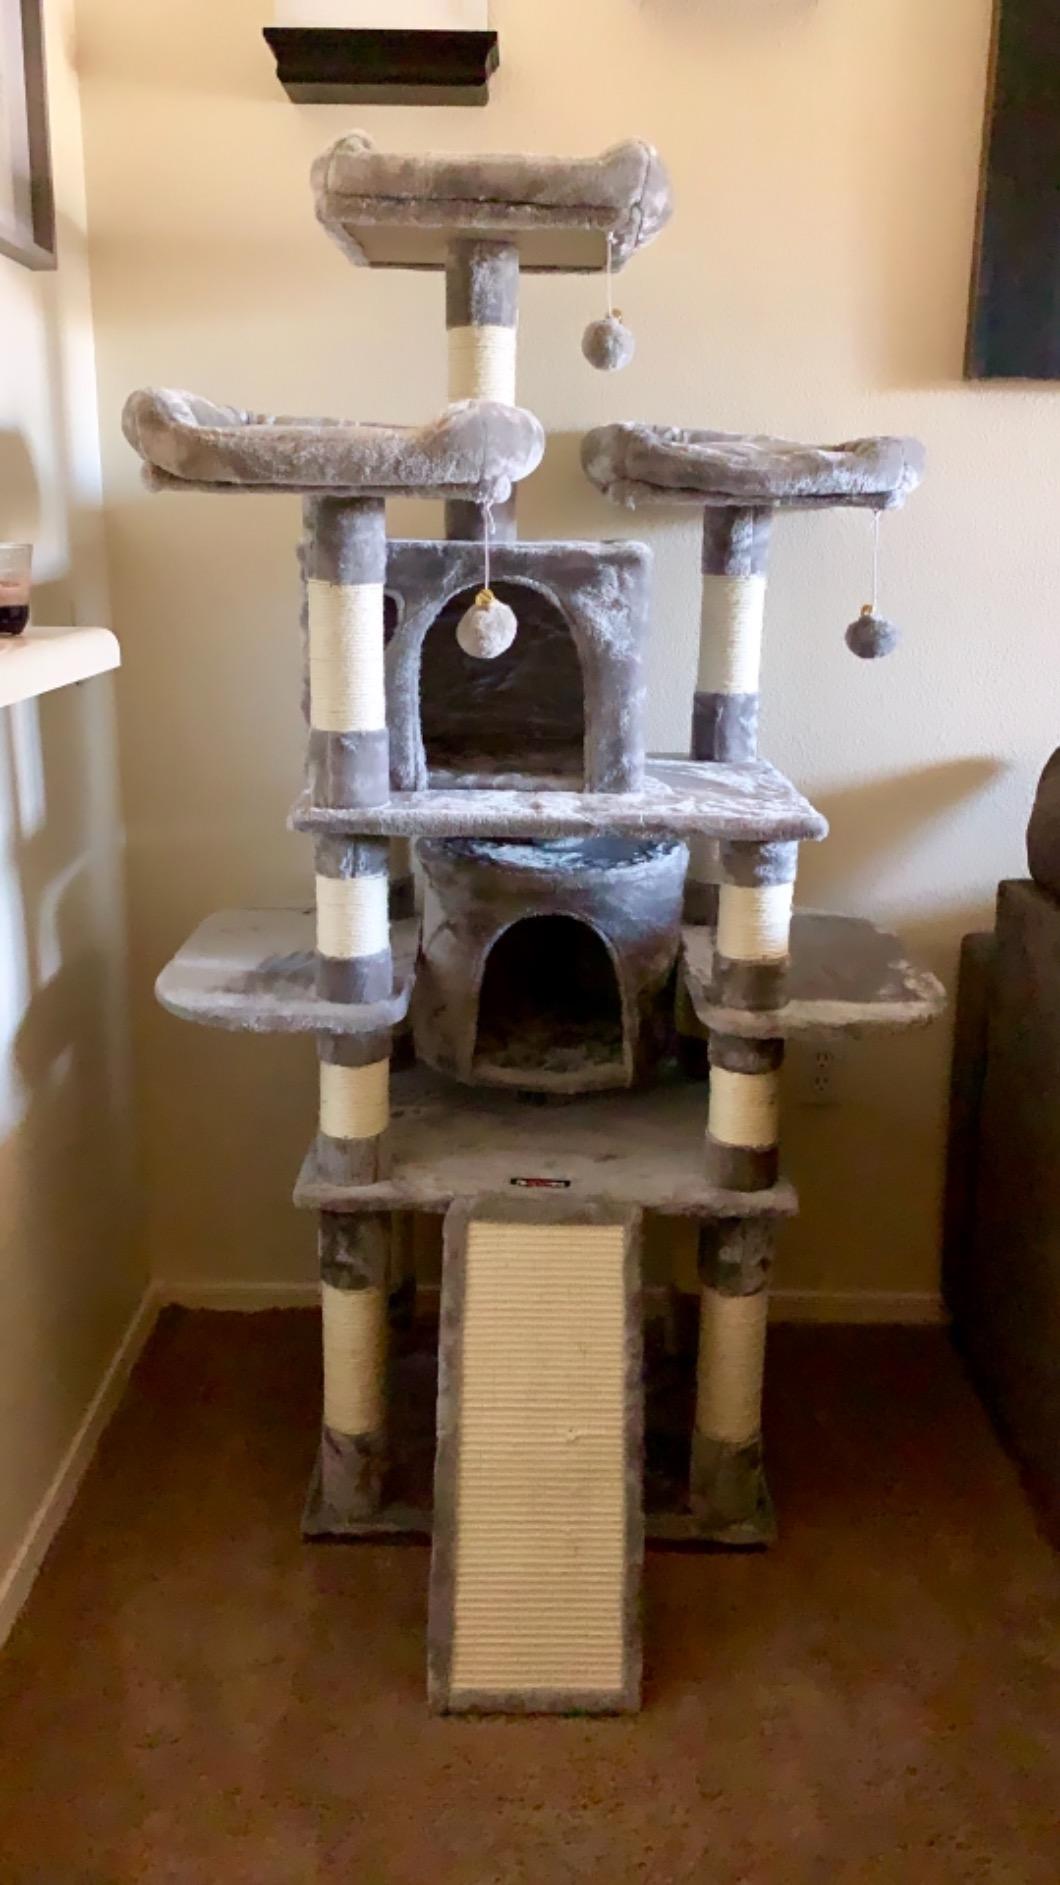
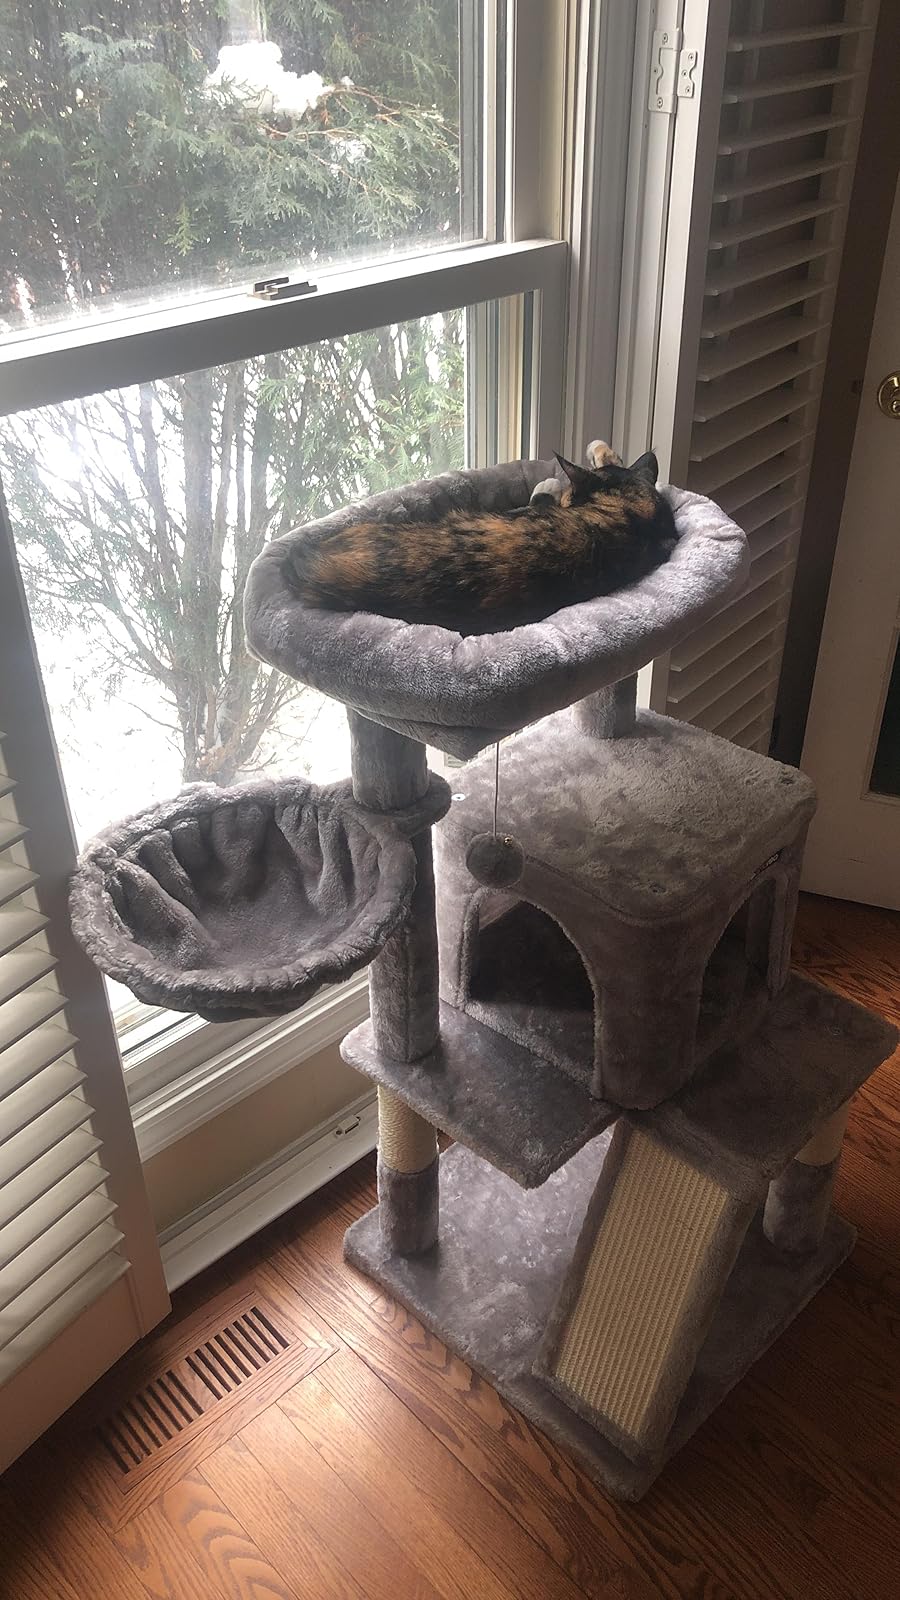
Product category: items_cat tree
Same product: no